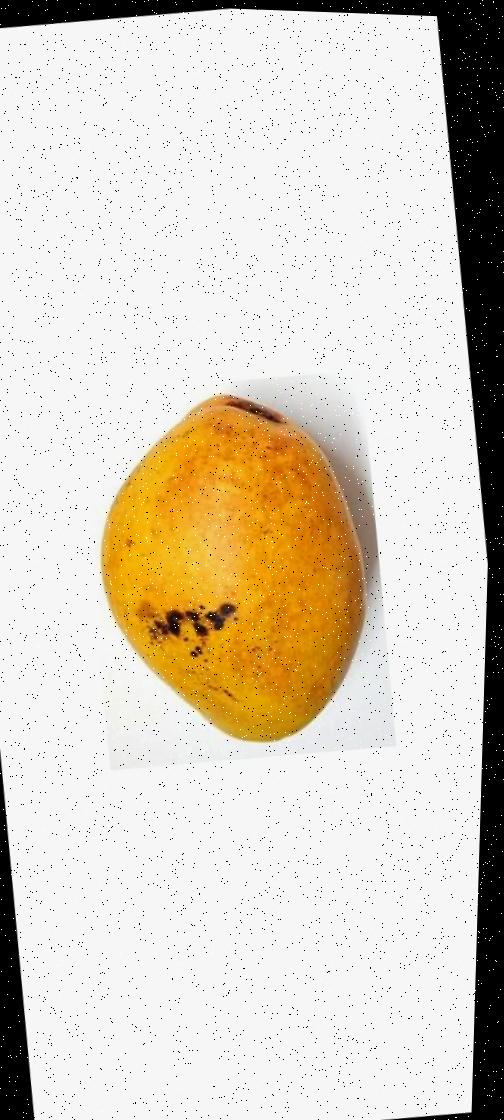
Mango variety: Bari-11